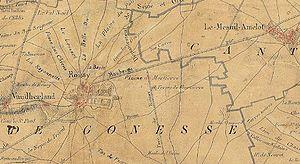
Roissy-en-France est une commune française située dans le département du Val-d'Oise en région Île-de-France. Les habitants sont appelés les Roisséens et les Roisséennes.